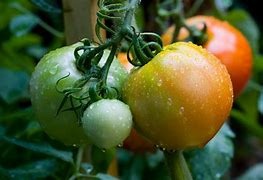
Label: tomato